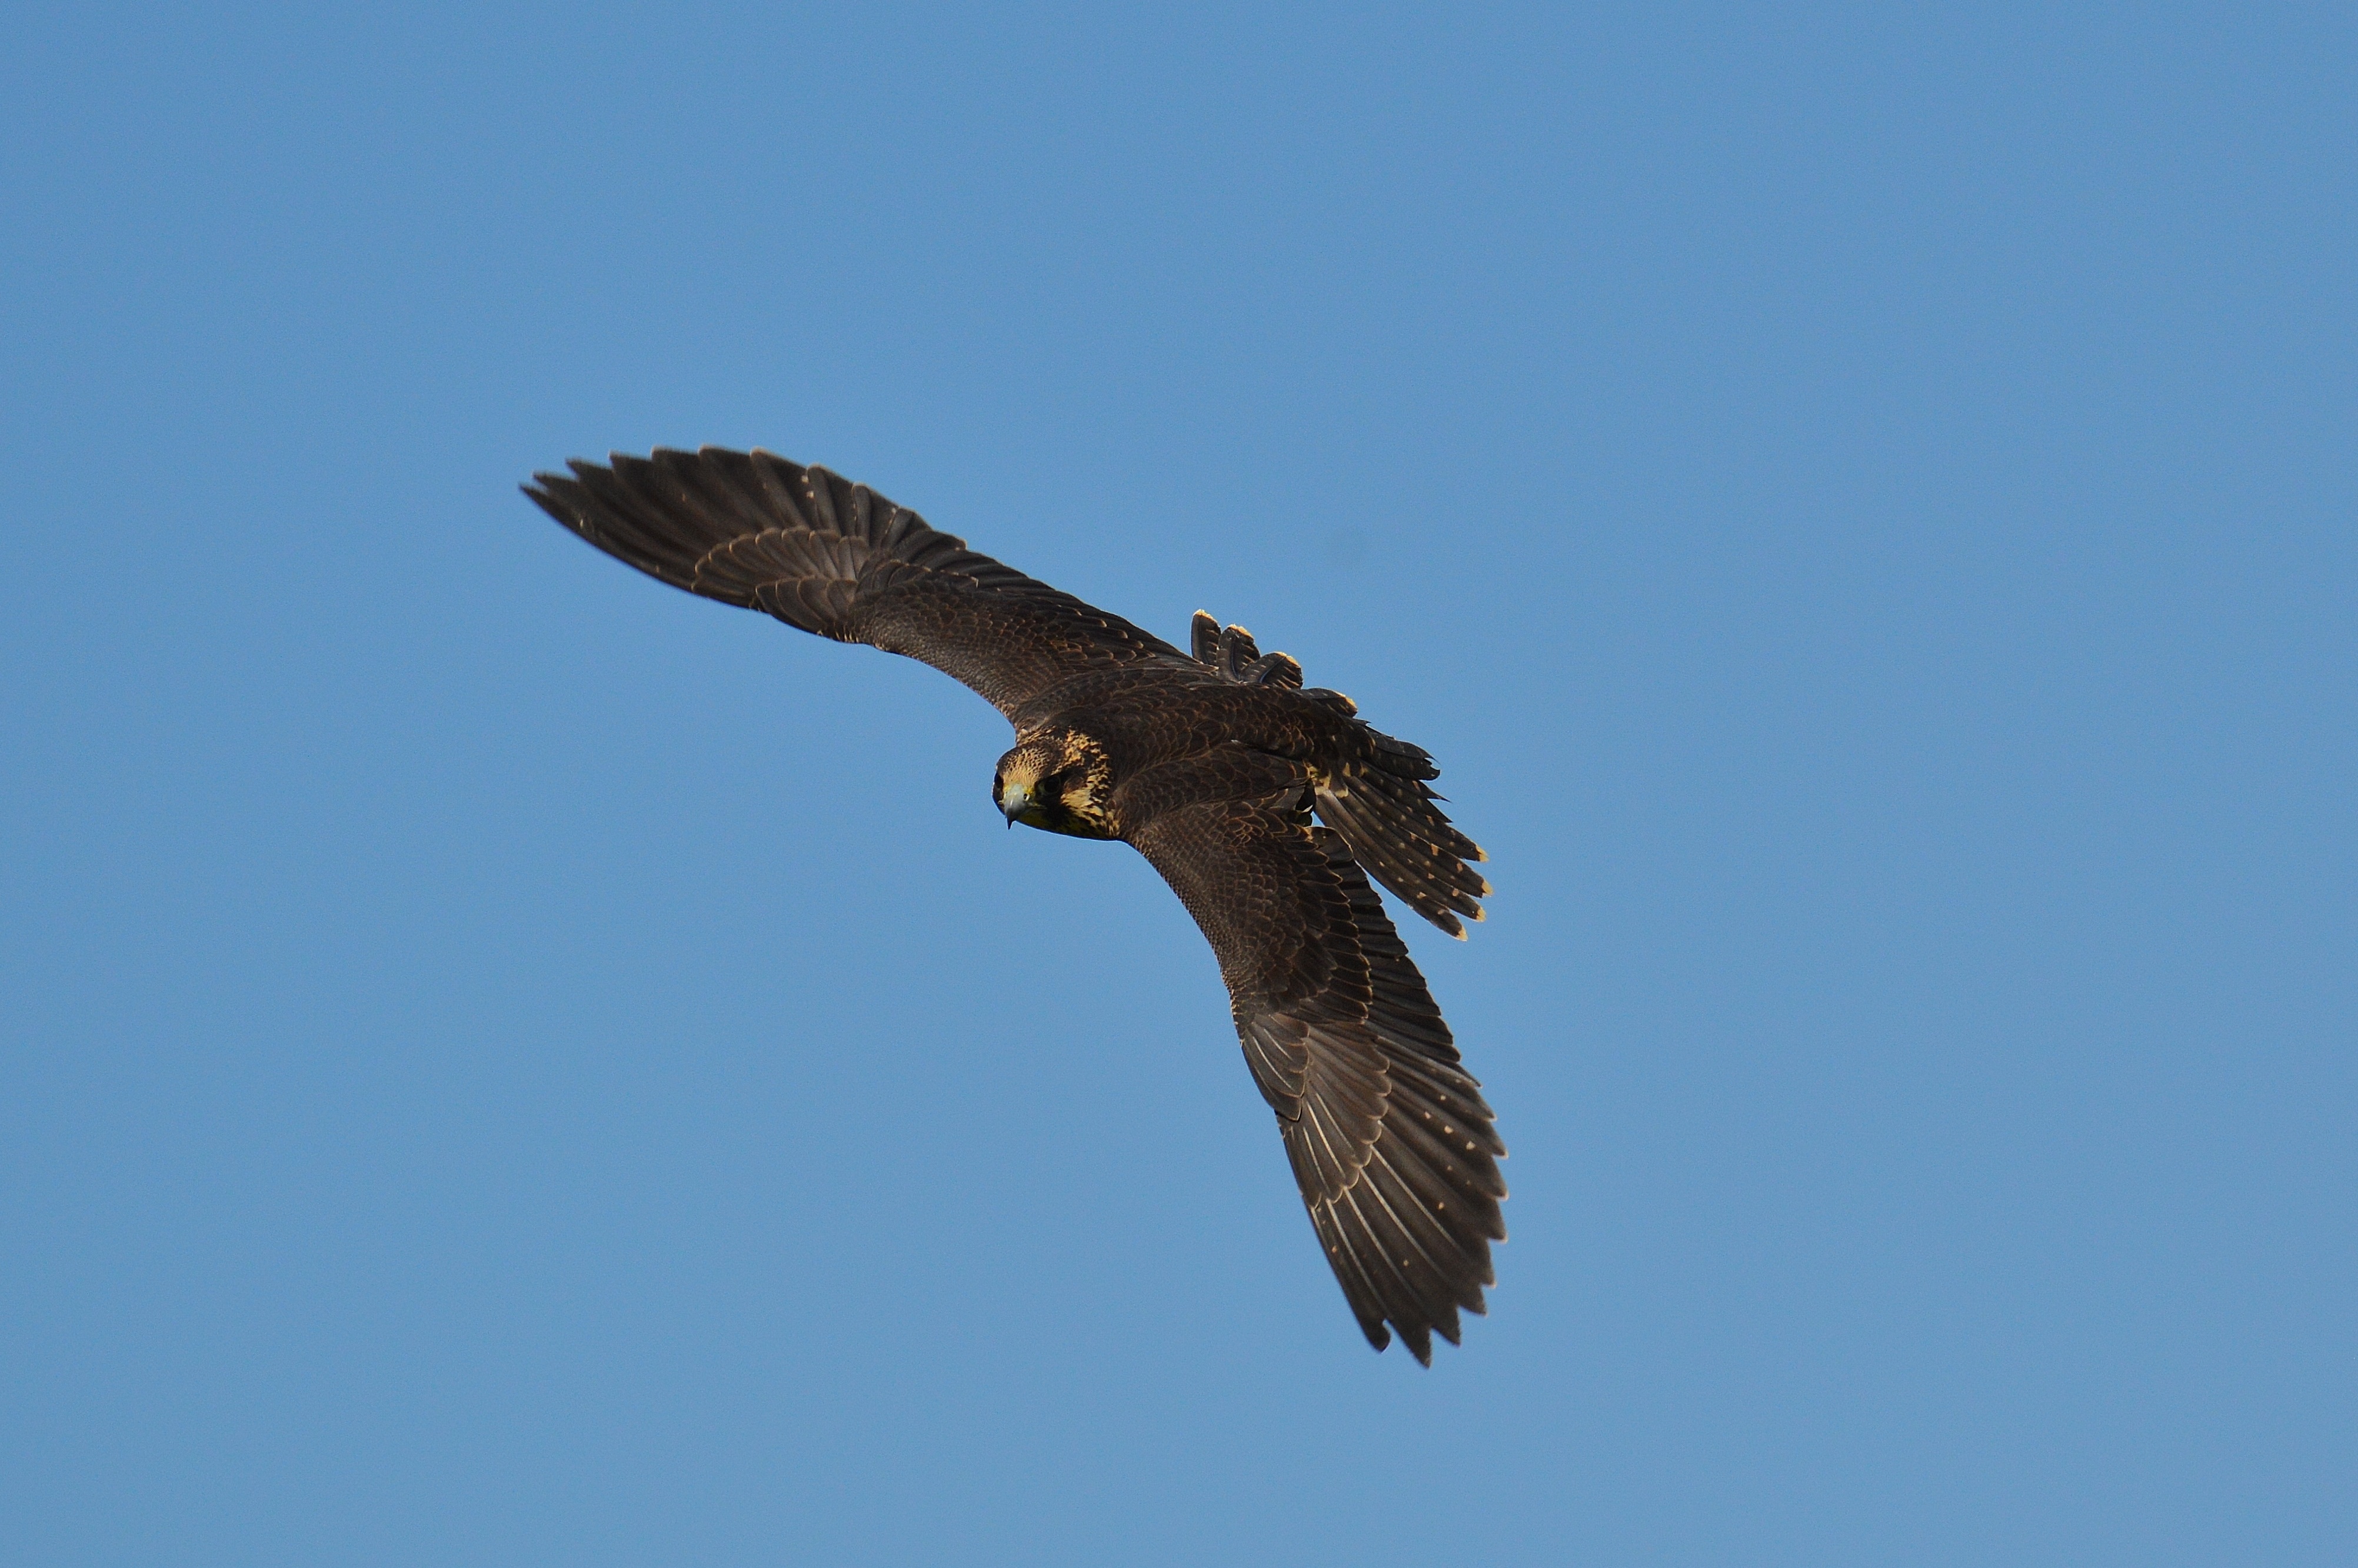
nature, bird, wing, animal, fly, beak, flight, eagle, hawk, feather, fauna, raptor, plumage, bird of prey, bald eagle, wild animal, vertebrate, bill, vulture, falcon, animal world, condor, wildlife photography, buzzard, wildpark poing, accipitriformes